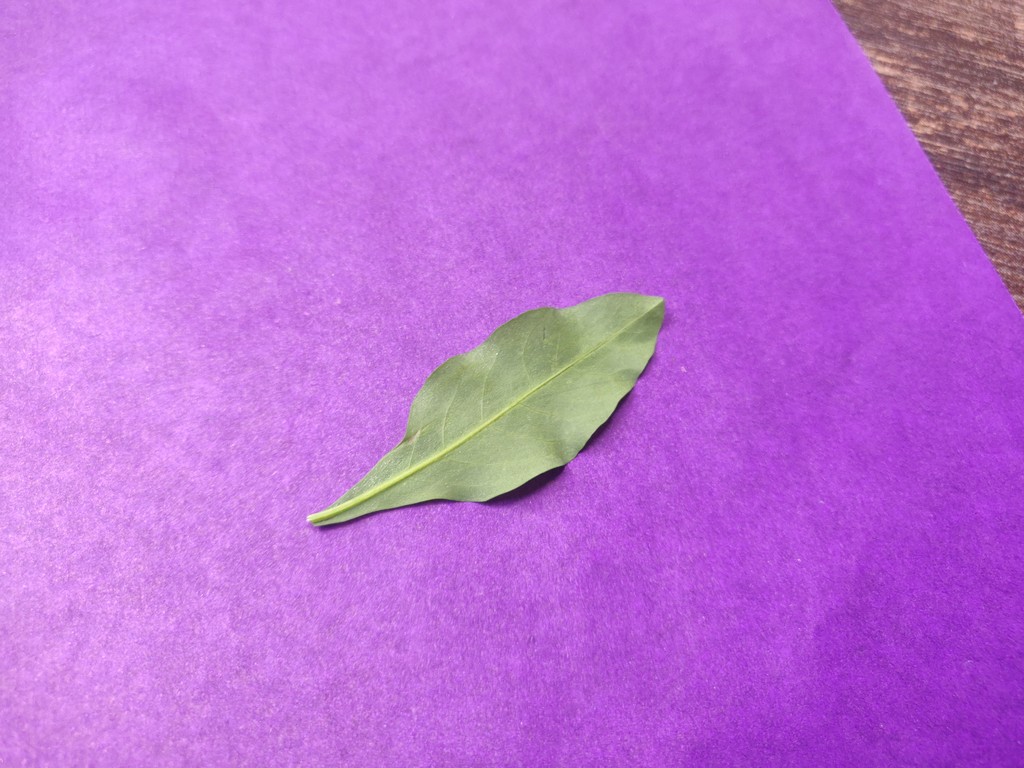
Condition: Healthy
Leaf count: single
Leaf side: back